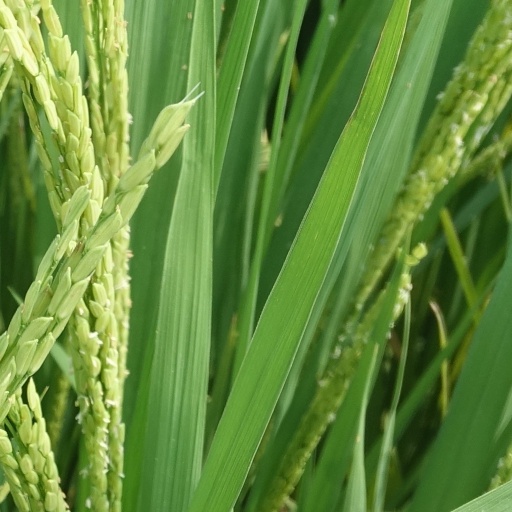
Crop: rice